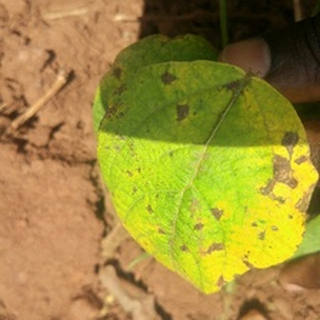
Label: bean_angular_leaf_spot